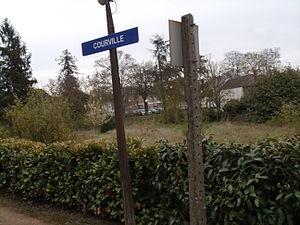
Signalétique de la gare de Courville-sur-Eure
La gare de Courville-sur-Eure est une gare ferroviaire française de la ligne de Paris-Montparnasse à Brest, située sur le territoire de la commune de Courville-sur-Eure, dans le département d'Eure-et-Loir, en région Centre-Val de Loire.